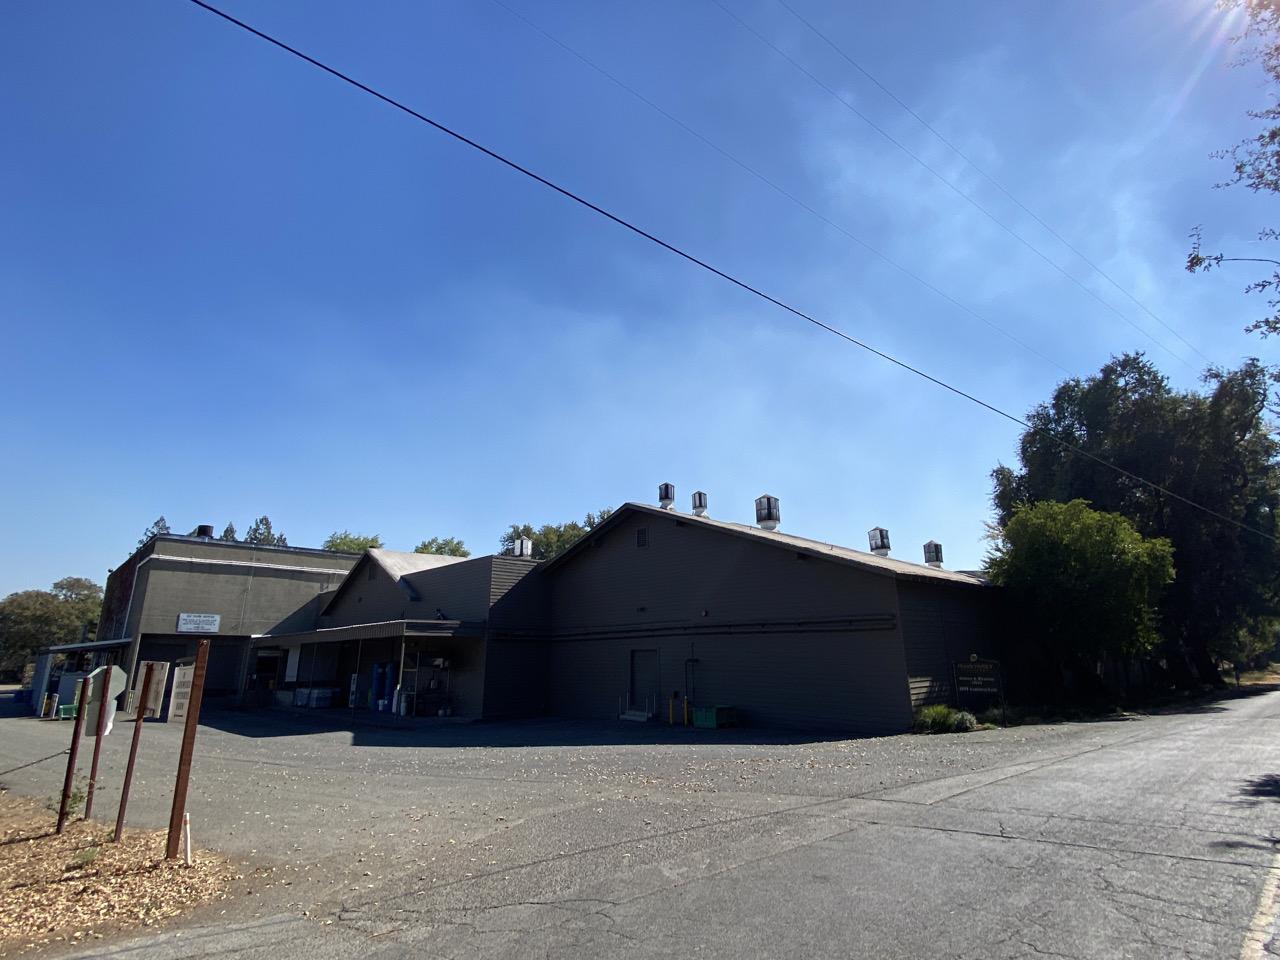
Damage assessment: no_damage